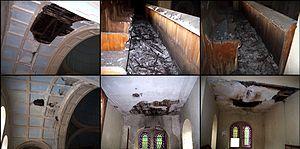
Thann la synagogue, état de la tribune et du plafond
La synagogue de Thann est un lieu de culte juif de style néo-byzantin construit sous le Second Empire au centre de la ville de Thann, en Alsace, France.